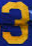
Number: 3